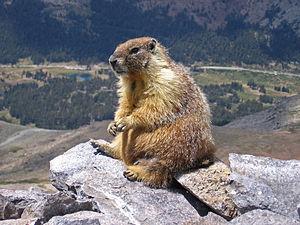
Une marmote charnue au sommet du Mont Dana, parc Yosemite, Californie, Etats-Unis. La route en fond est celle du col Tioga Magyar: Sárgahasú mormota (Marmota flaviventris) a Mount Dana csúcsán. A háttérben a Tioga Pass Road (Yosemite Nemzeti Park, Kalifornia, Amerikai Egyesült Államok) Italiano: Una marmotta in cima al Monte Dana, Parco nazionale di Yosemite, CA, USA. La strada sullo sfondo è la Tioga Pass Road 한국어: 미국 캘리포니아 주 요세미티의 데이너산 정상에서 촬영한 마멋. 뒷편으로 티오가 패스 로드가 보인다. Македонски: Мрмот во националниот парк Јосемити, Калифорнија, САД.
La Marmotte à ventre jaune ou à ventre fauve est un rongeur de la famille des Sciuridae qui vit dans les étages subalpins des montagnes d'Amérique du Nord.
Cette liste traite des mammifères se trouvant au Canada. Il y a environ 200 espèces de mammifères indigènes au Canada. La grandeur de son territoire offre une grande variété d'écosystèmes allant des montagnes aux plaines en passant par les espaces habités. On retrouve au Canada la moitié des espèces mondiales de Cétacés. Le groupe ayant le plus d'espèces sont les Rongeurs alors que le moins nombreux est celui des Didelphimorphes avec une seule espèce.
Le parc national de Grand Teton, ou Grand Teton National Park en anglais, est un parc national américain situé au nord-ouest de l'État du Wyoming, aux États-Unis.